Superwoman

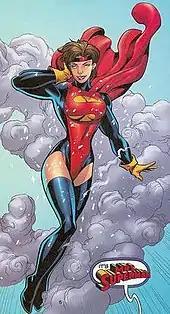
The Dana Dearden Superwoman

Another version of Superwoman, this one a heroic character, came about in the form of Kristin Wells, who was created by Superman comic writer Elliot S! Maggin. Wells first appeared in Maggin's Superman novel "Miracle Monday", but he later introduced her in the pages of "DC Comics Presents" as Superwoman. The character Wells is a 29th-century descendant of Jimmy Olsen. Wells time travels to the 20th century, where the technology she had brought from the future gives her superpowers. It is this iteration of the character which appears briefly in "" which creates a continuity problem in that she had already revealed Jimmy Olsen's final fate: to become a great editor like Perry White.